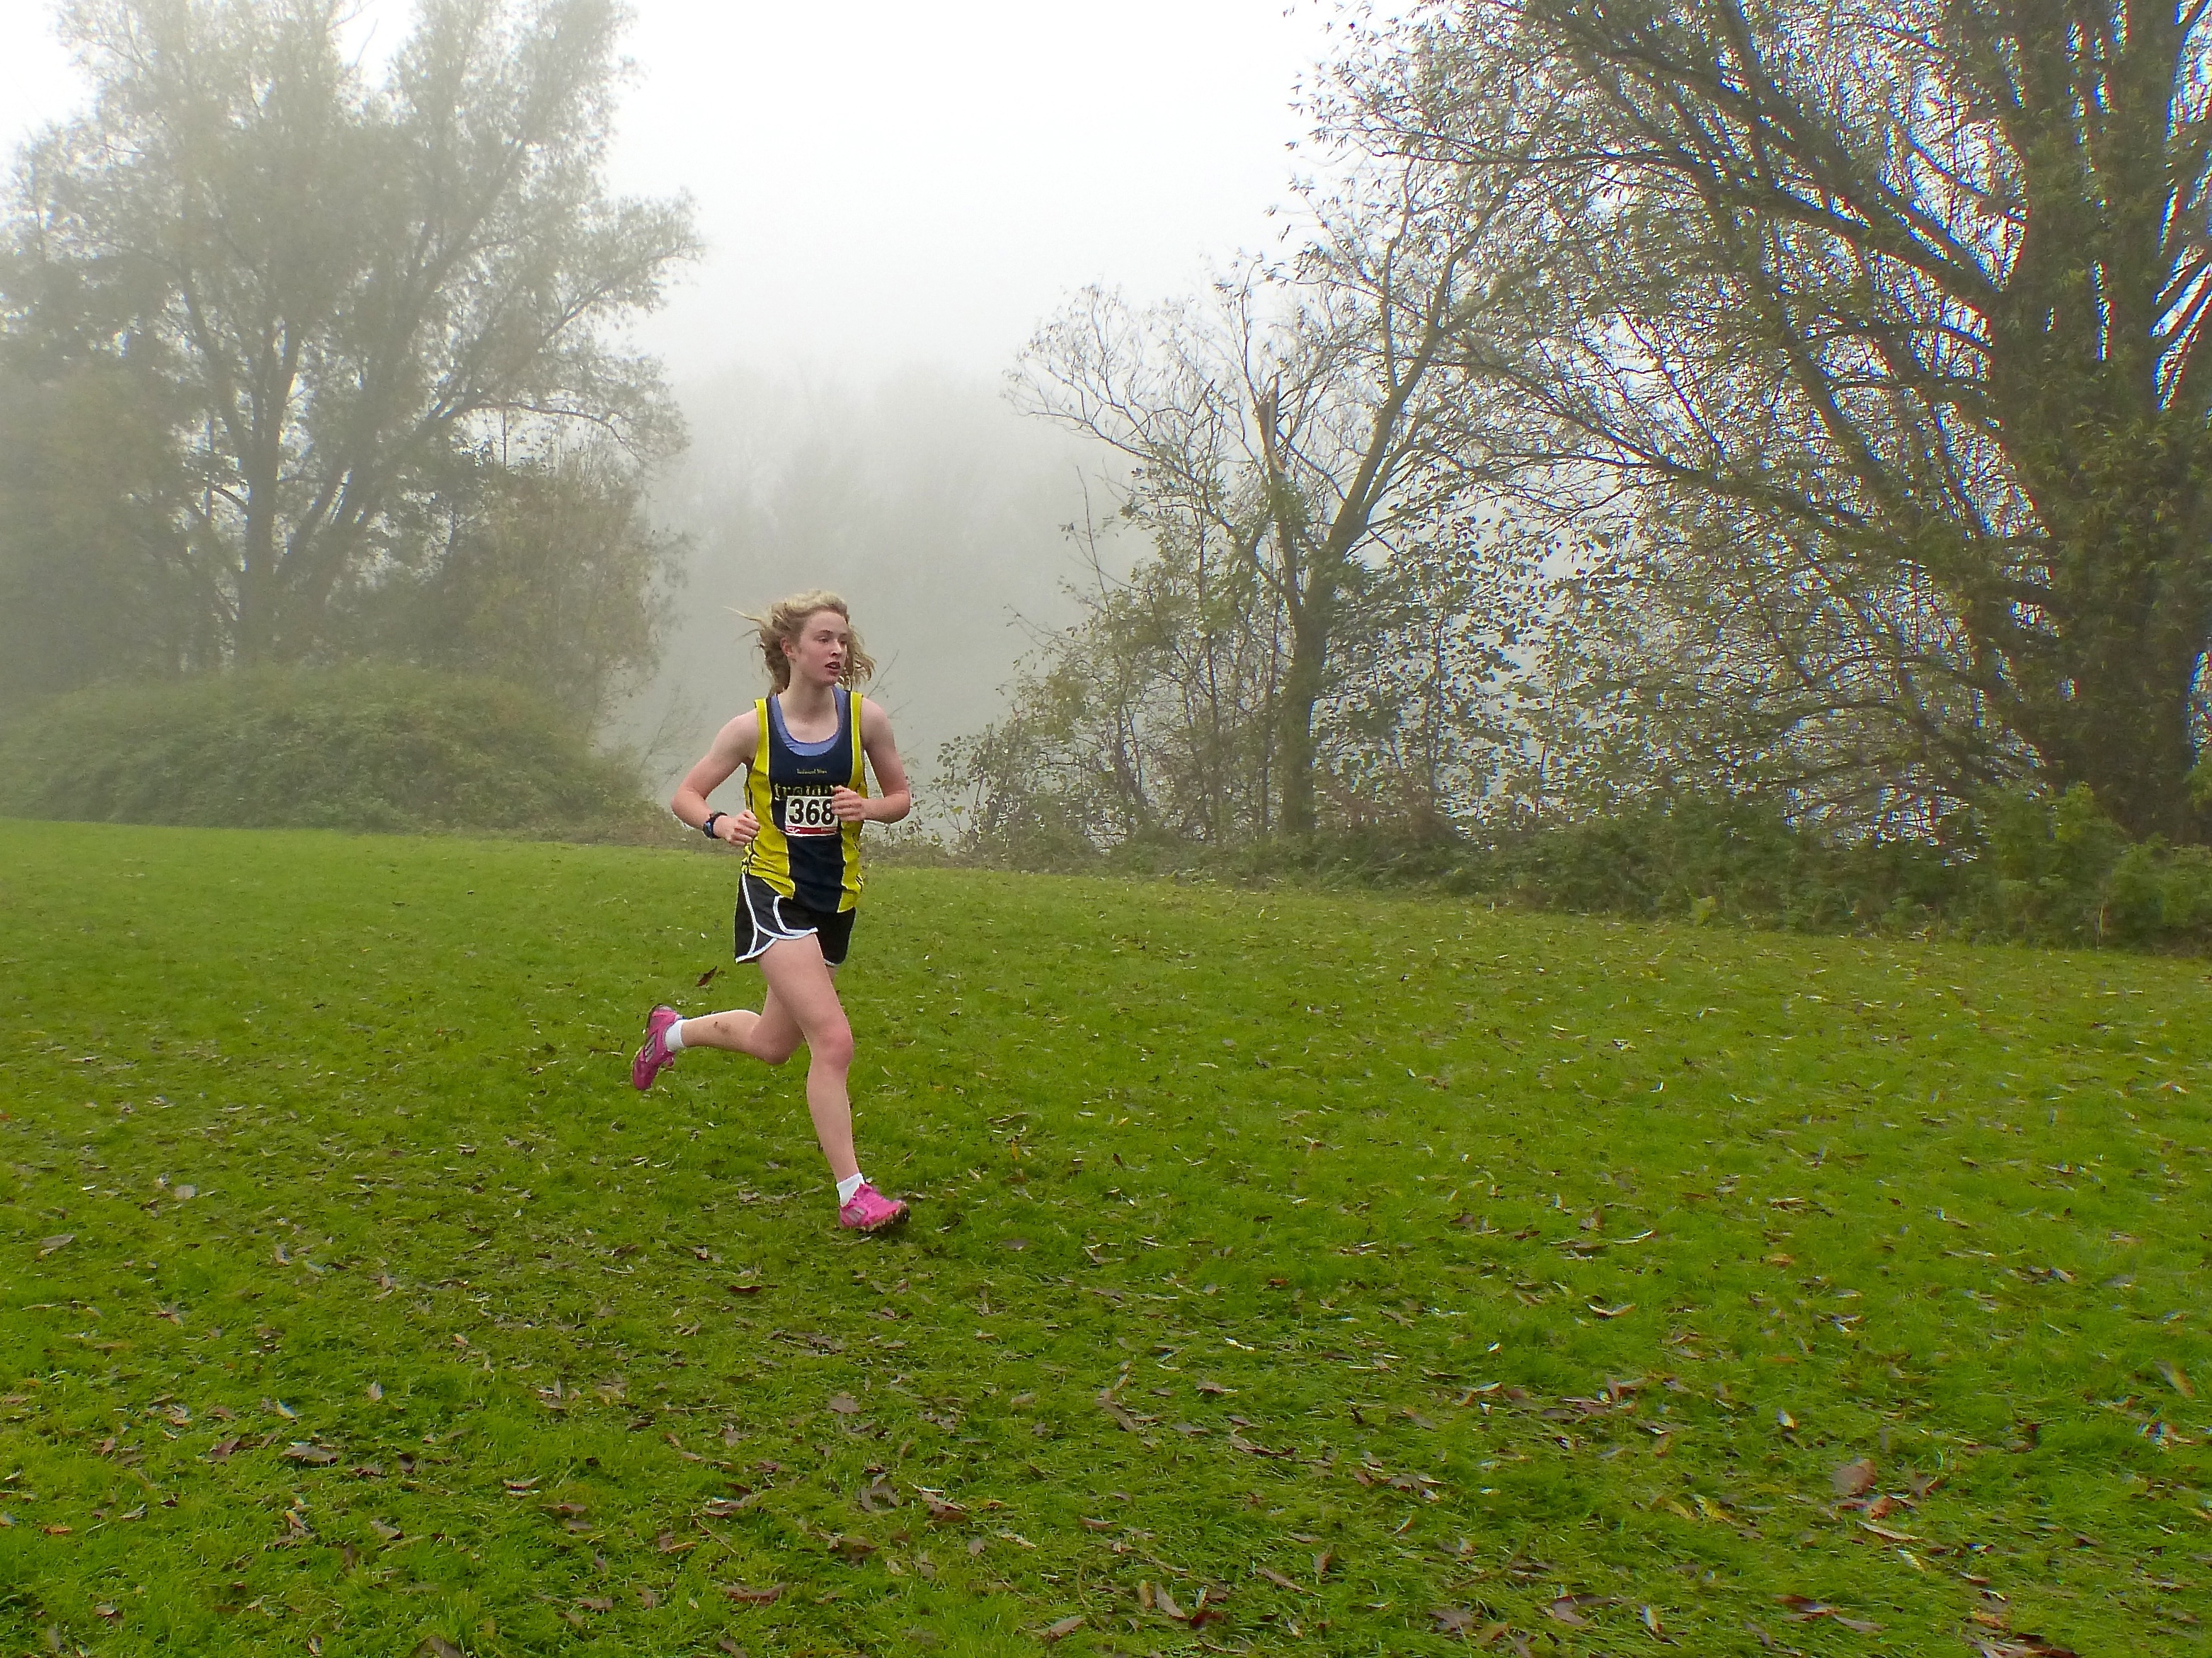
grass, walking, person, fog, mist, trail, sport, lawn, meadow, running, recreation, jogging, ash, crosscountry, belgium, race, competition, team, sports, championship, endurance, xc, antwerp, necis, physical exercise, outdoor recreation, human action, endurance sports, ultramarathon